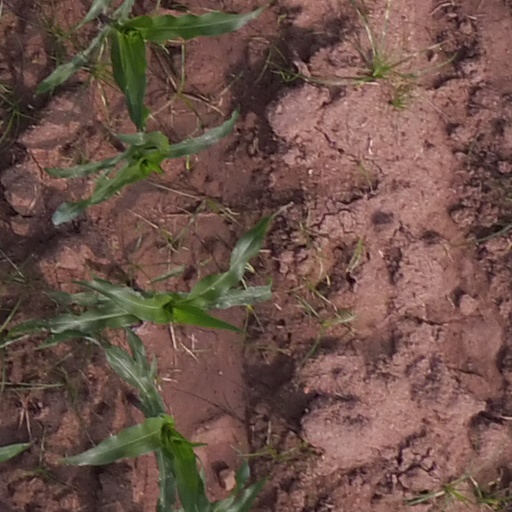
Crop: maize; corn